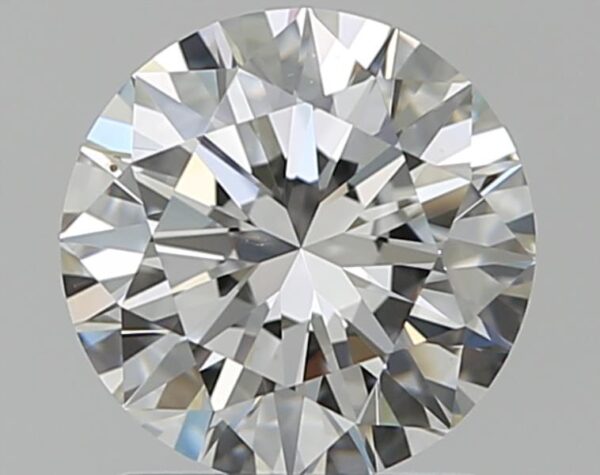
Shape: round
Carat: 1.25
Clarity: VS2
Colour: G
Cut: EX
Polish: EX
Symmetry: EX
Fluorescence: M
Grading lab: GIA
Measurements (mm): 6.88 x 6.92 x 4.26